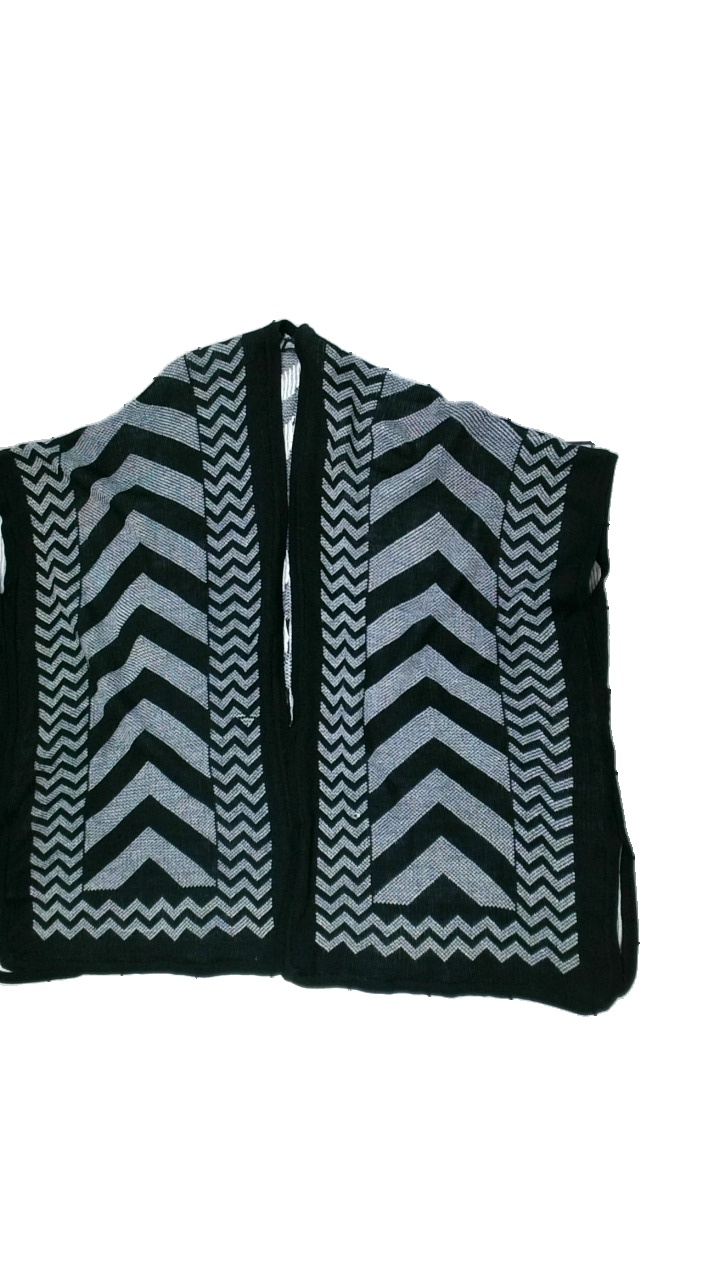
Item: Cardigan (Ladies)
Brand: Miss Milla
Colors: White, Black
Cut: Regular
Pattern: Other
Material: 100% Acryl
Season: All
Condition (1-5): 5
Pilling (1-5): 5
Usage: Reuse
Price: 50-100